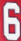
Number: 6